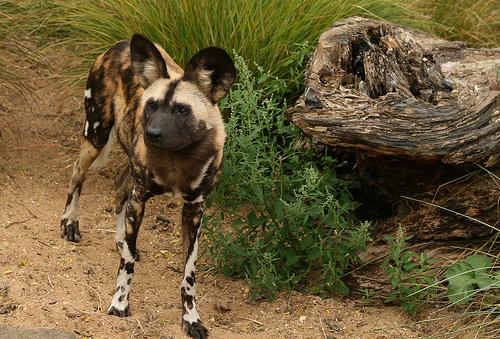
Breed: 211-n000025-African_hunting_dog